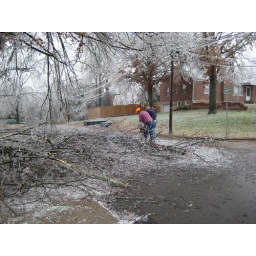
City maintenance workers cut up a fallen tree to clear a residential road near Lincoln University.